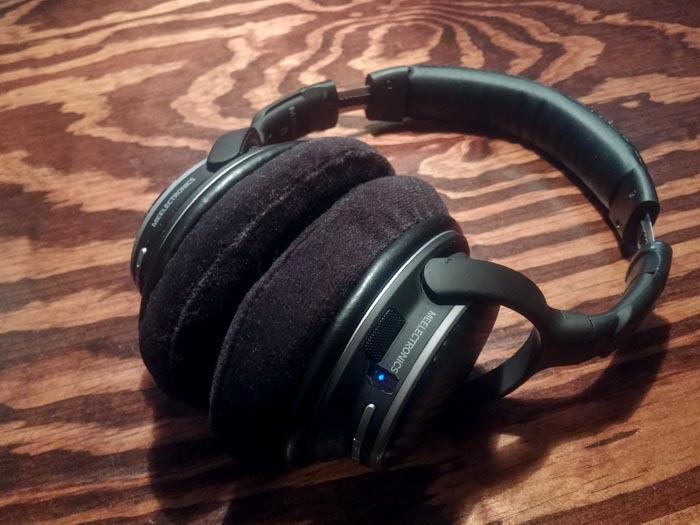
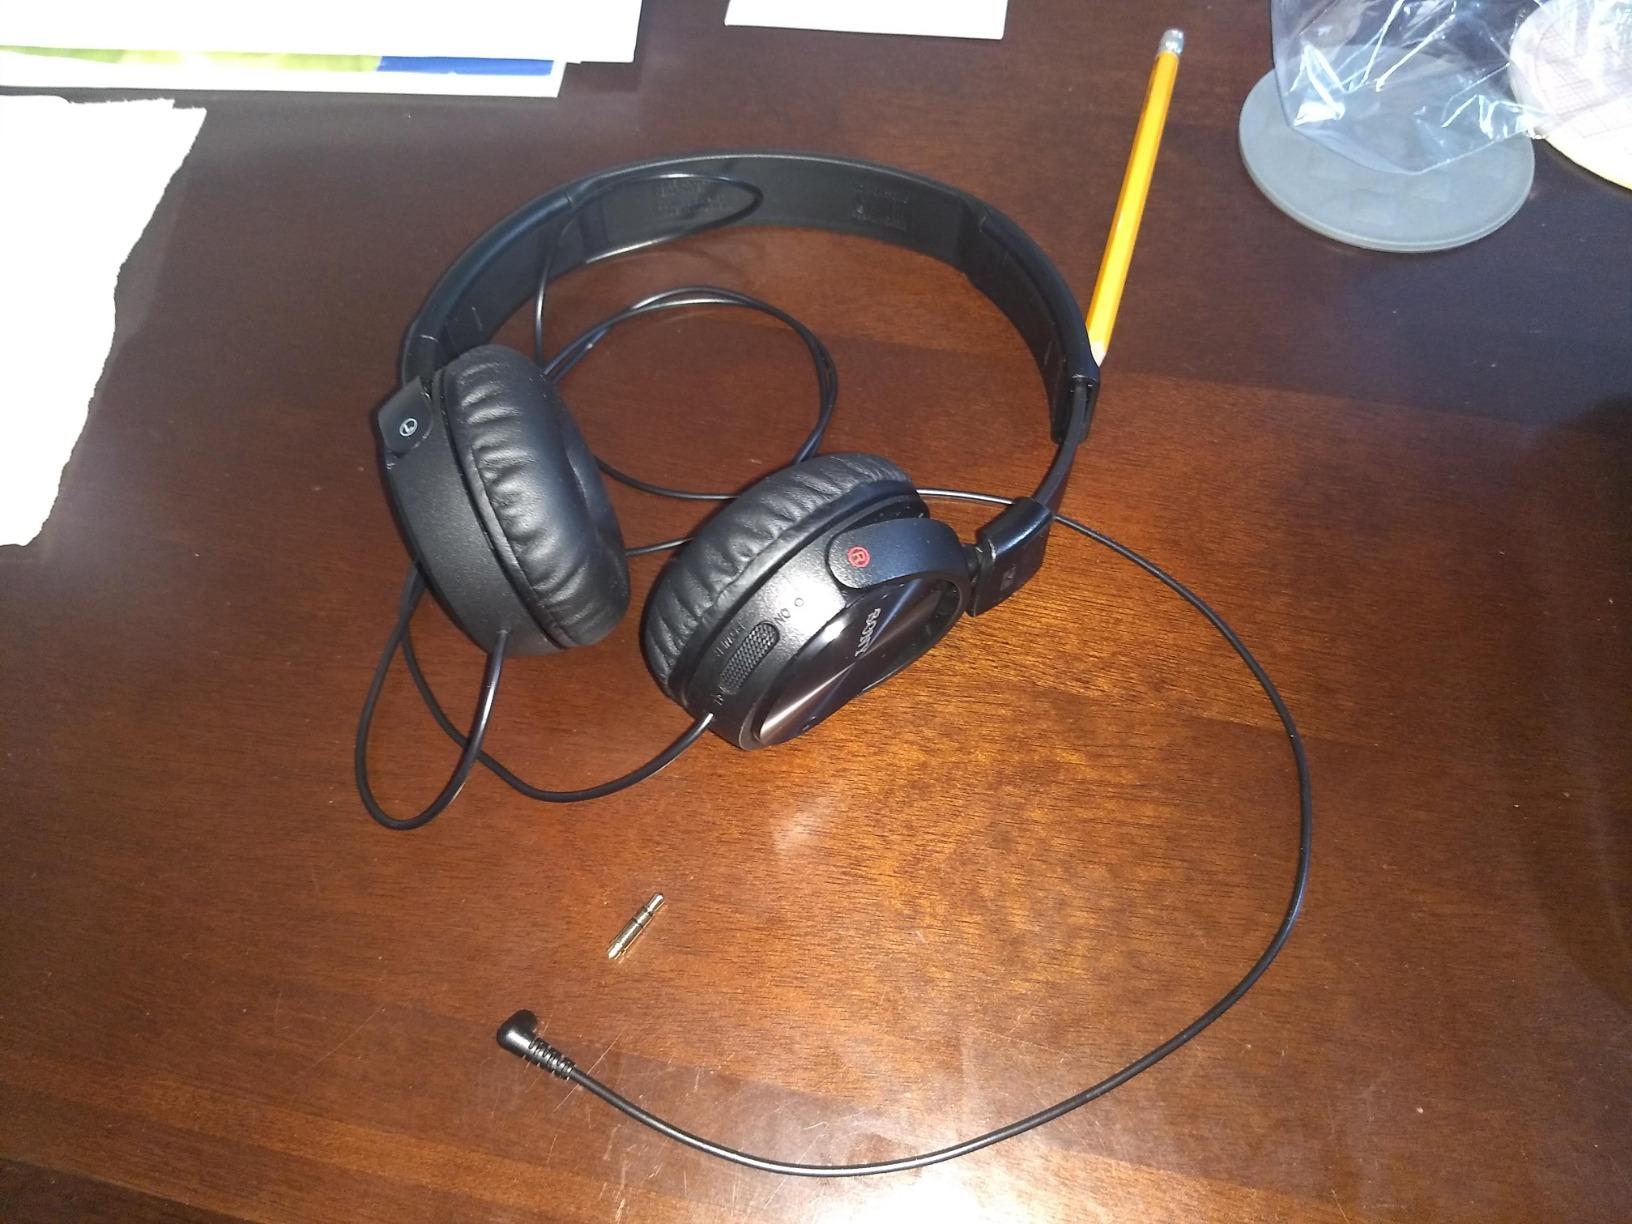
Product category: headphones
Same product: no